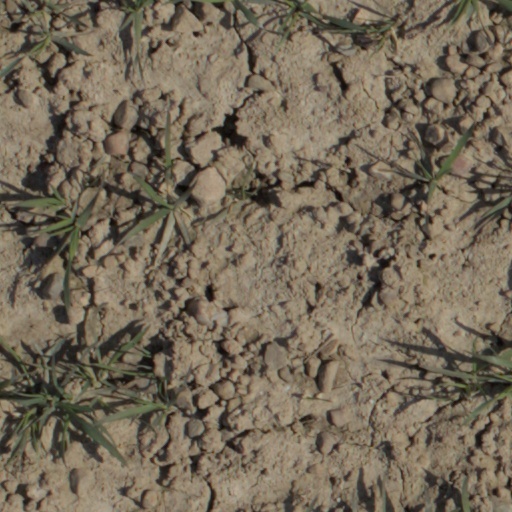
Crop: wheat